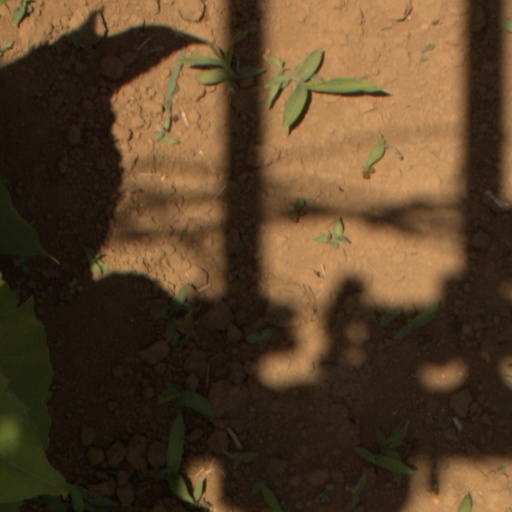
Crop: Jerusalem artichoke